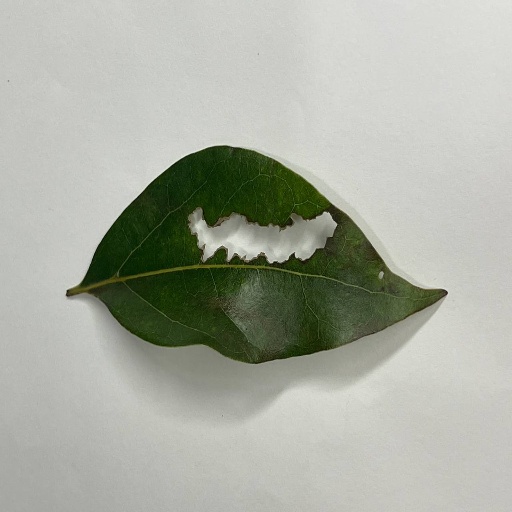
Species: Camphor
Leaf condition: Shot Hole